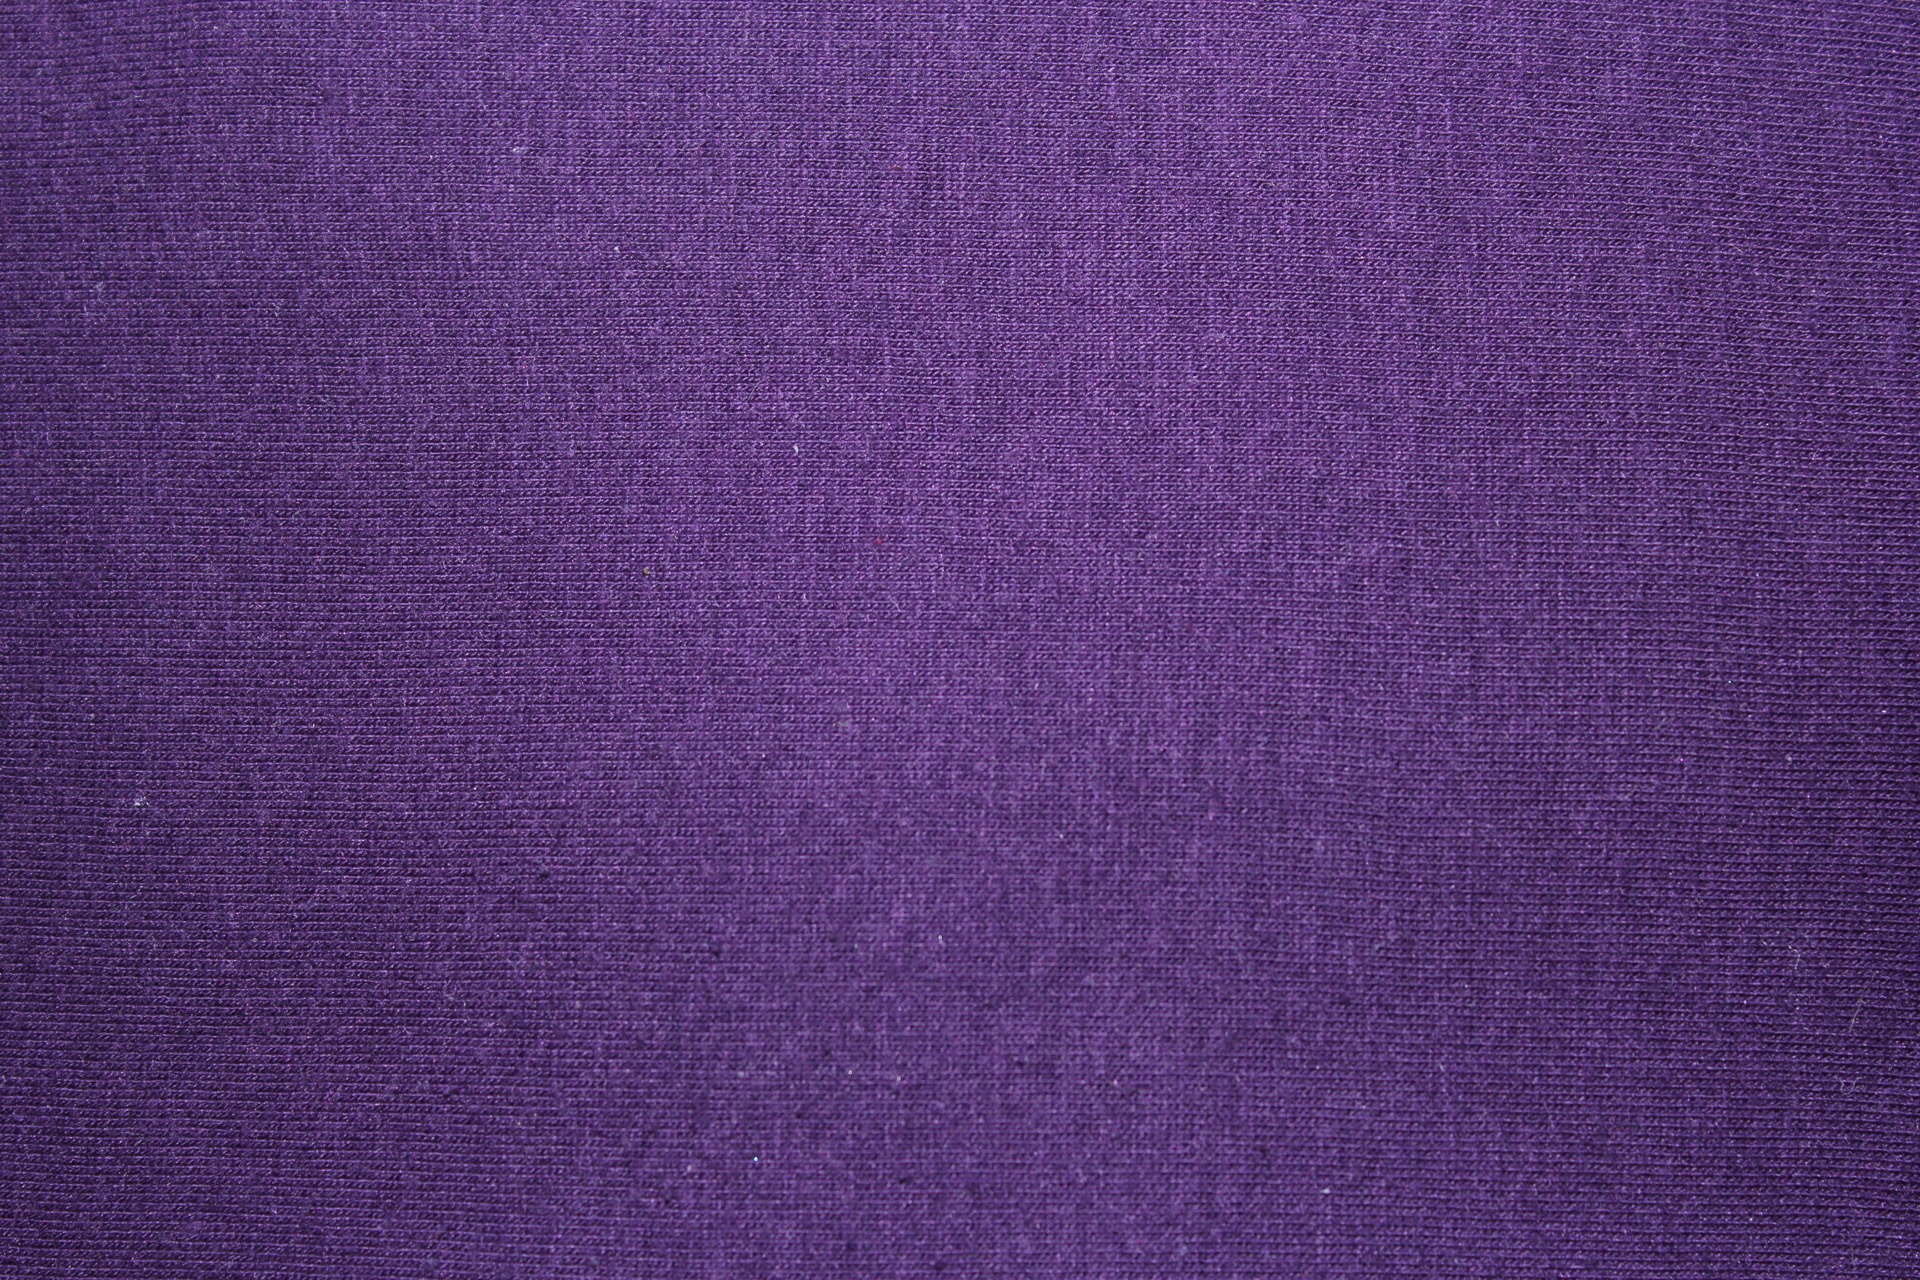
texture, purple, pattern, blue, object, pink, cloth, wool, circle, textile, background, violet, magenta, shape, flooring, violet background textile